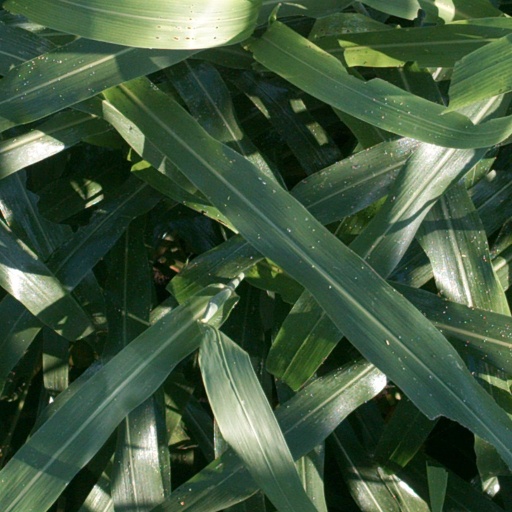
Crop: sorghum